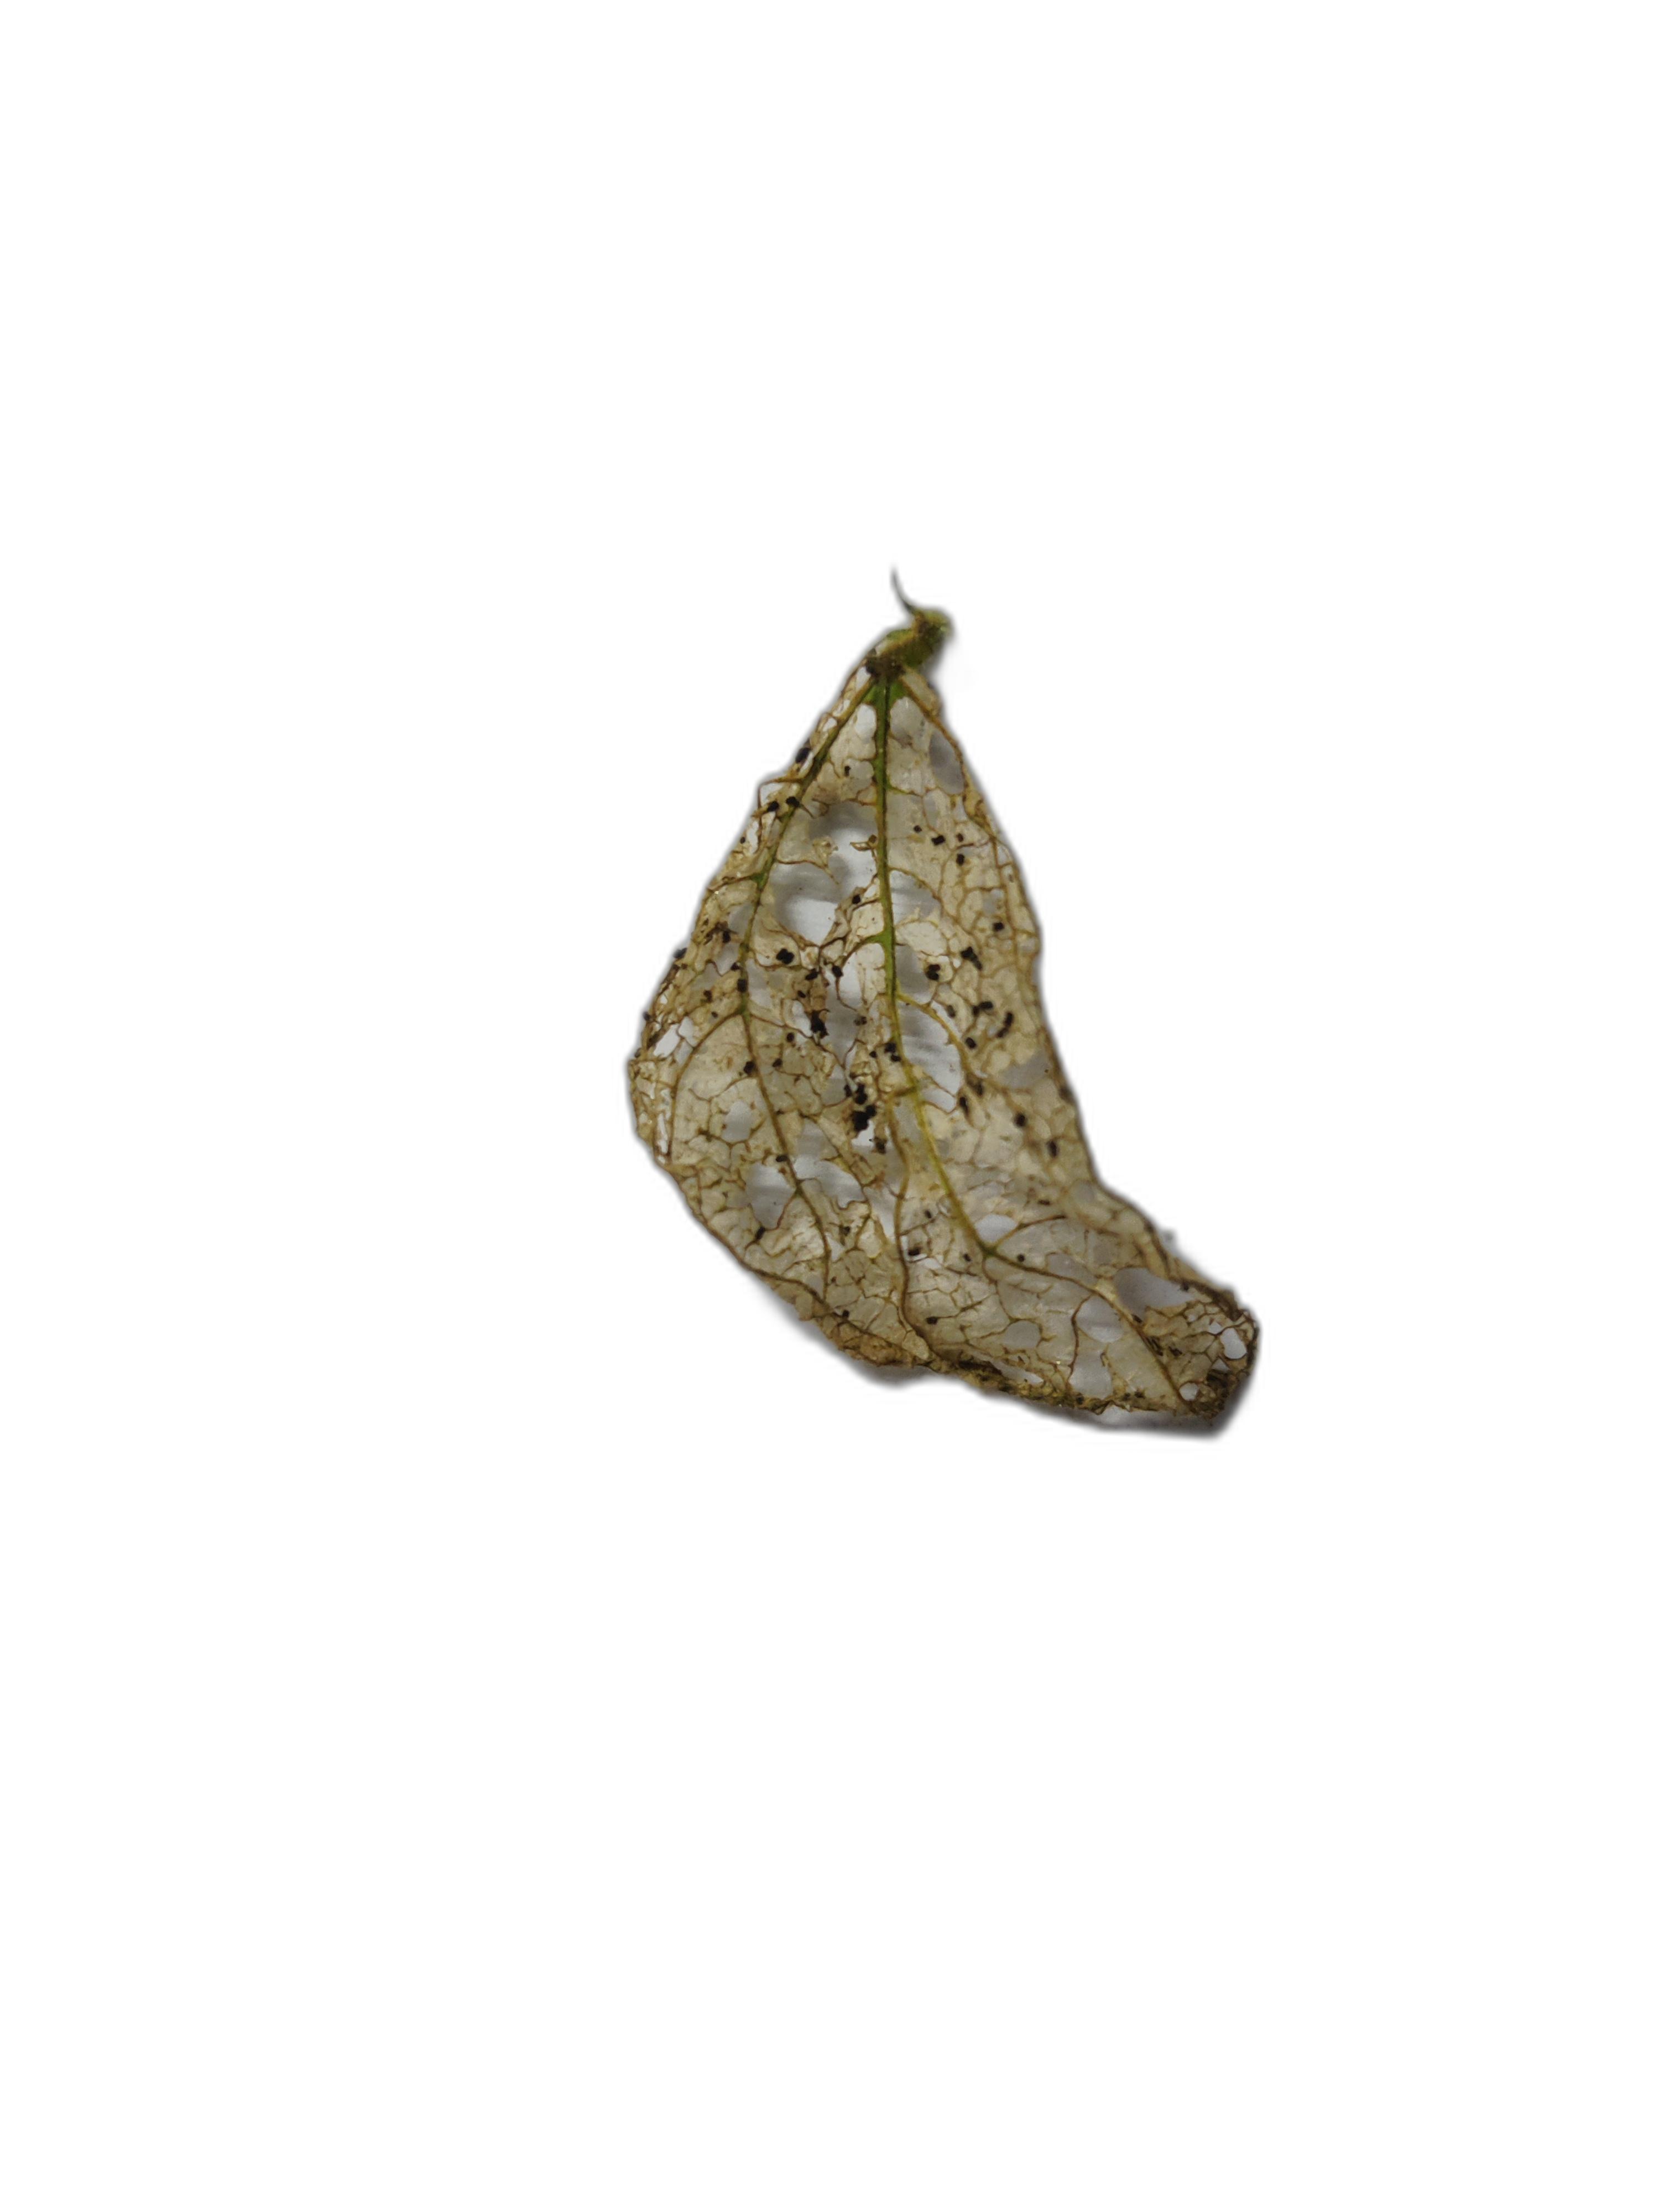
Label: Insect